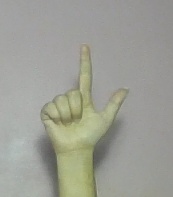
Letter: laam